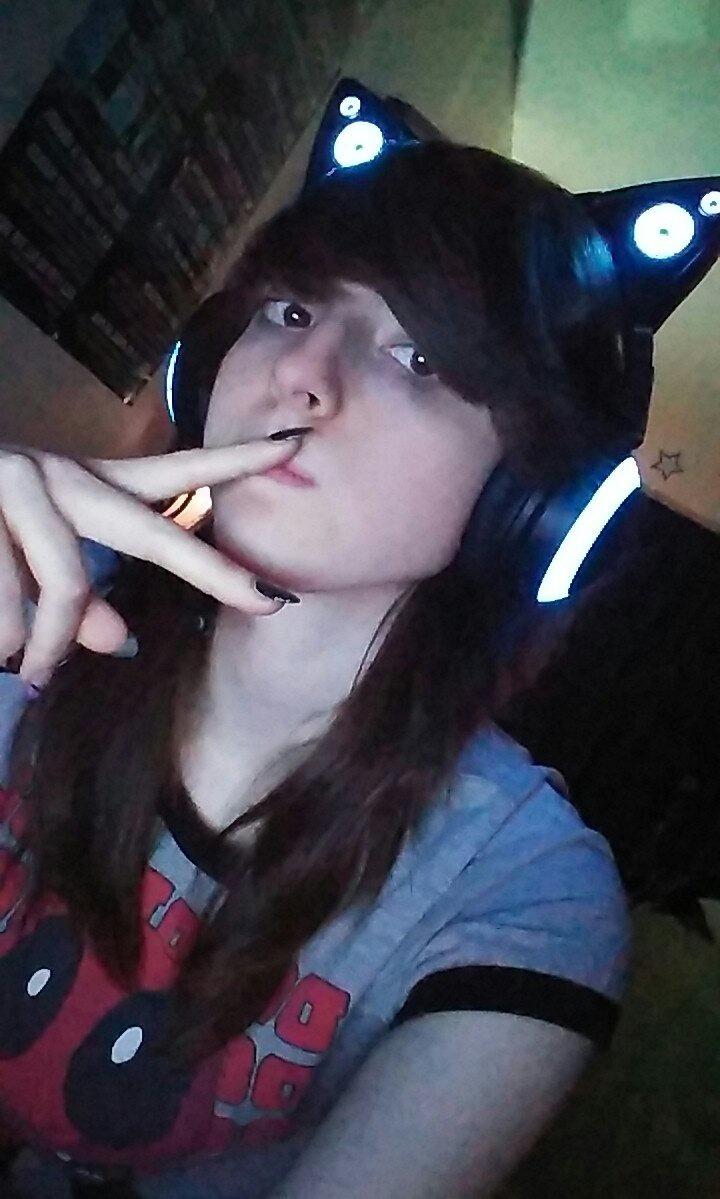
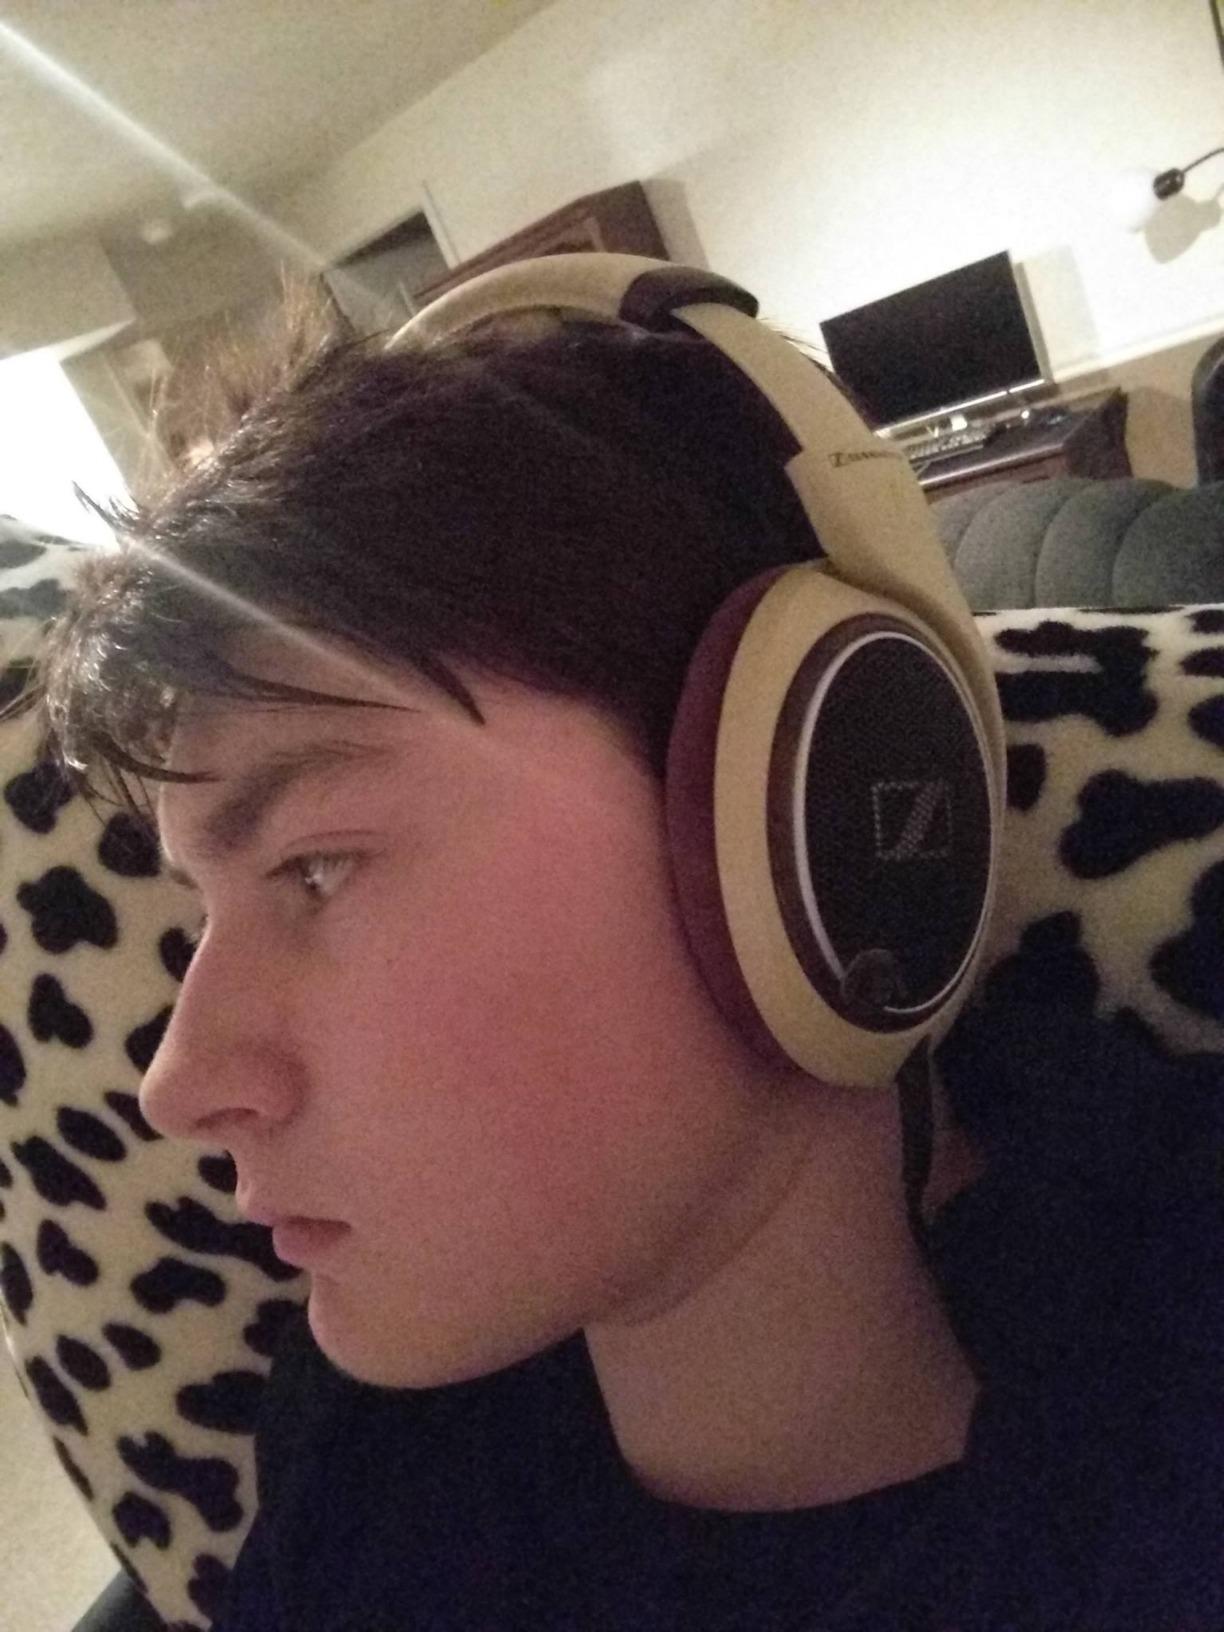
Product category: headphones
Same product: no